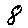
Label: 8